TV Superstars

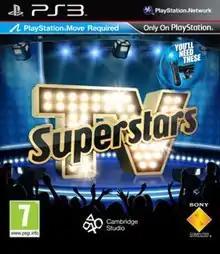
PAL cover art

TV Superstars is a 2010 party video game developed by Cambridge Studio and published by Sony Computer Entertainment for the PlayStation 3. It utilizes the PlayStation Move controller.